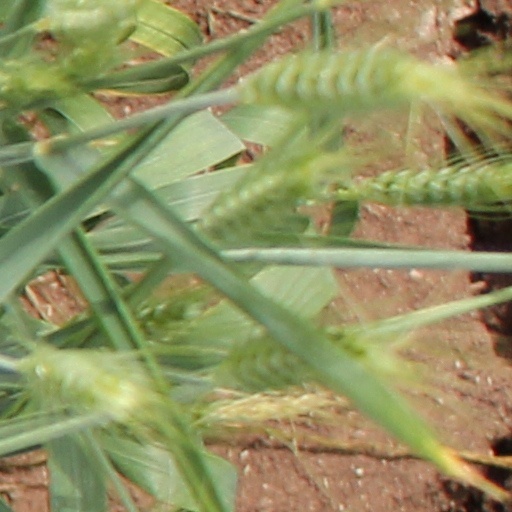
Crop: wheat